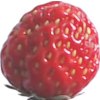
Label: strawberry